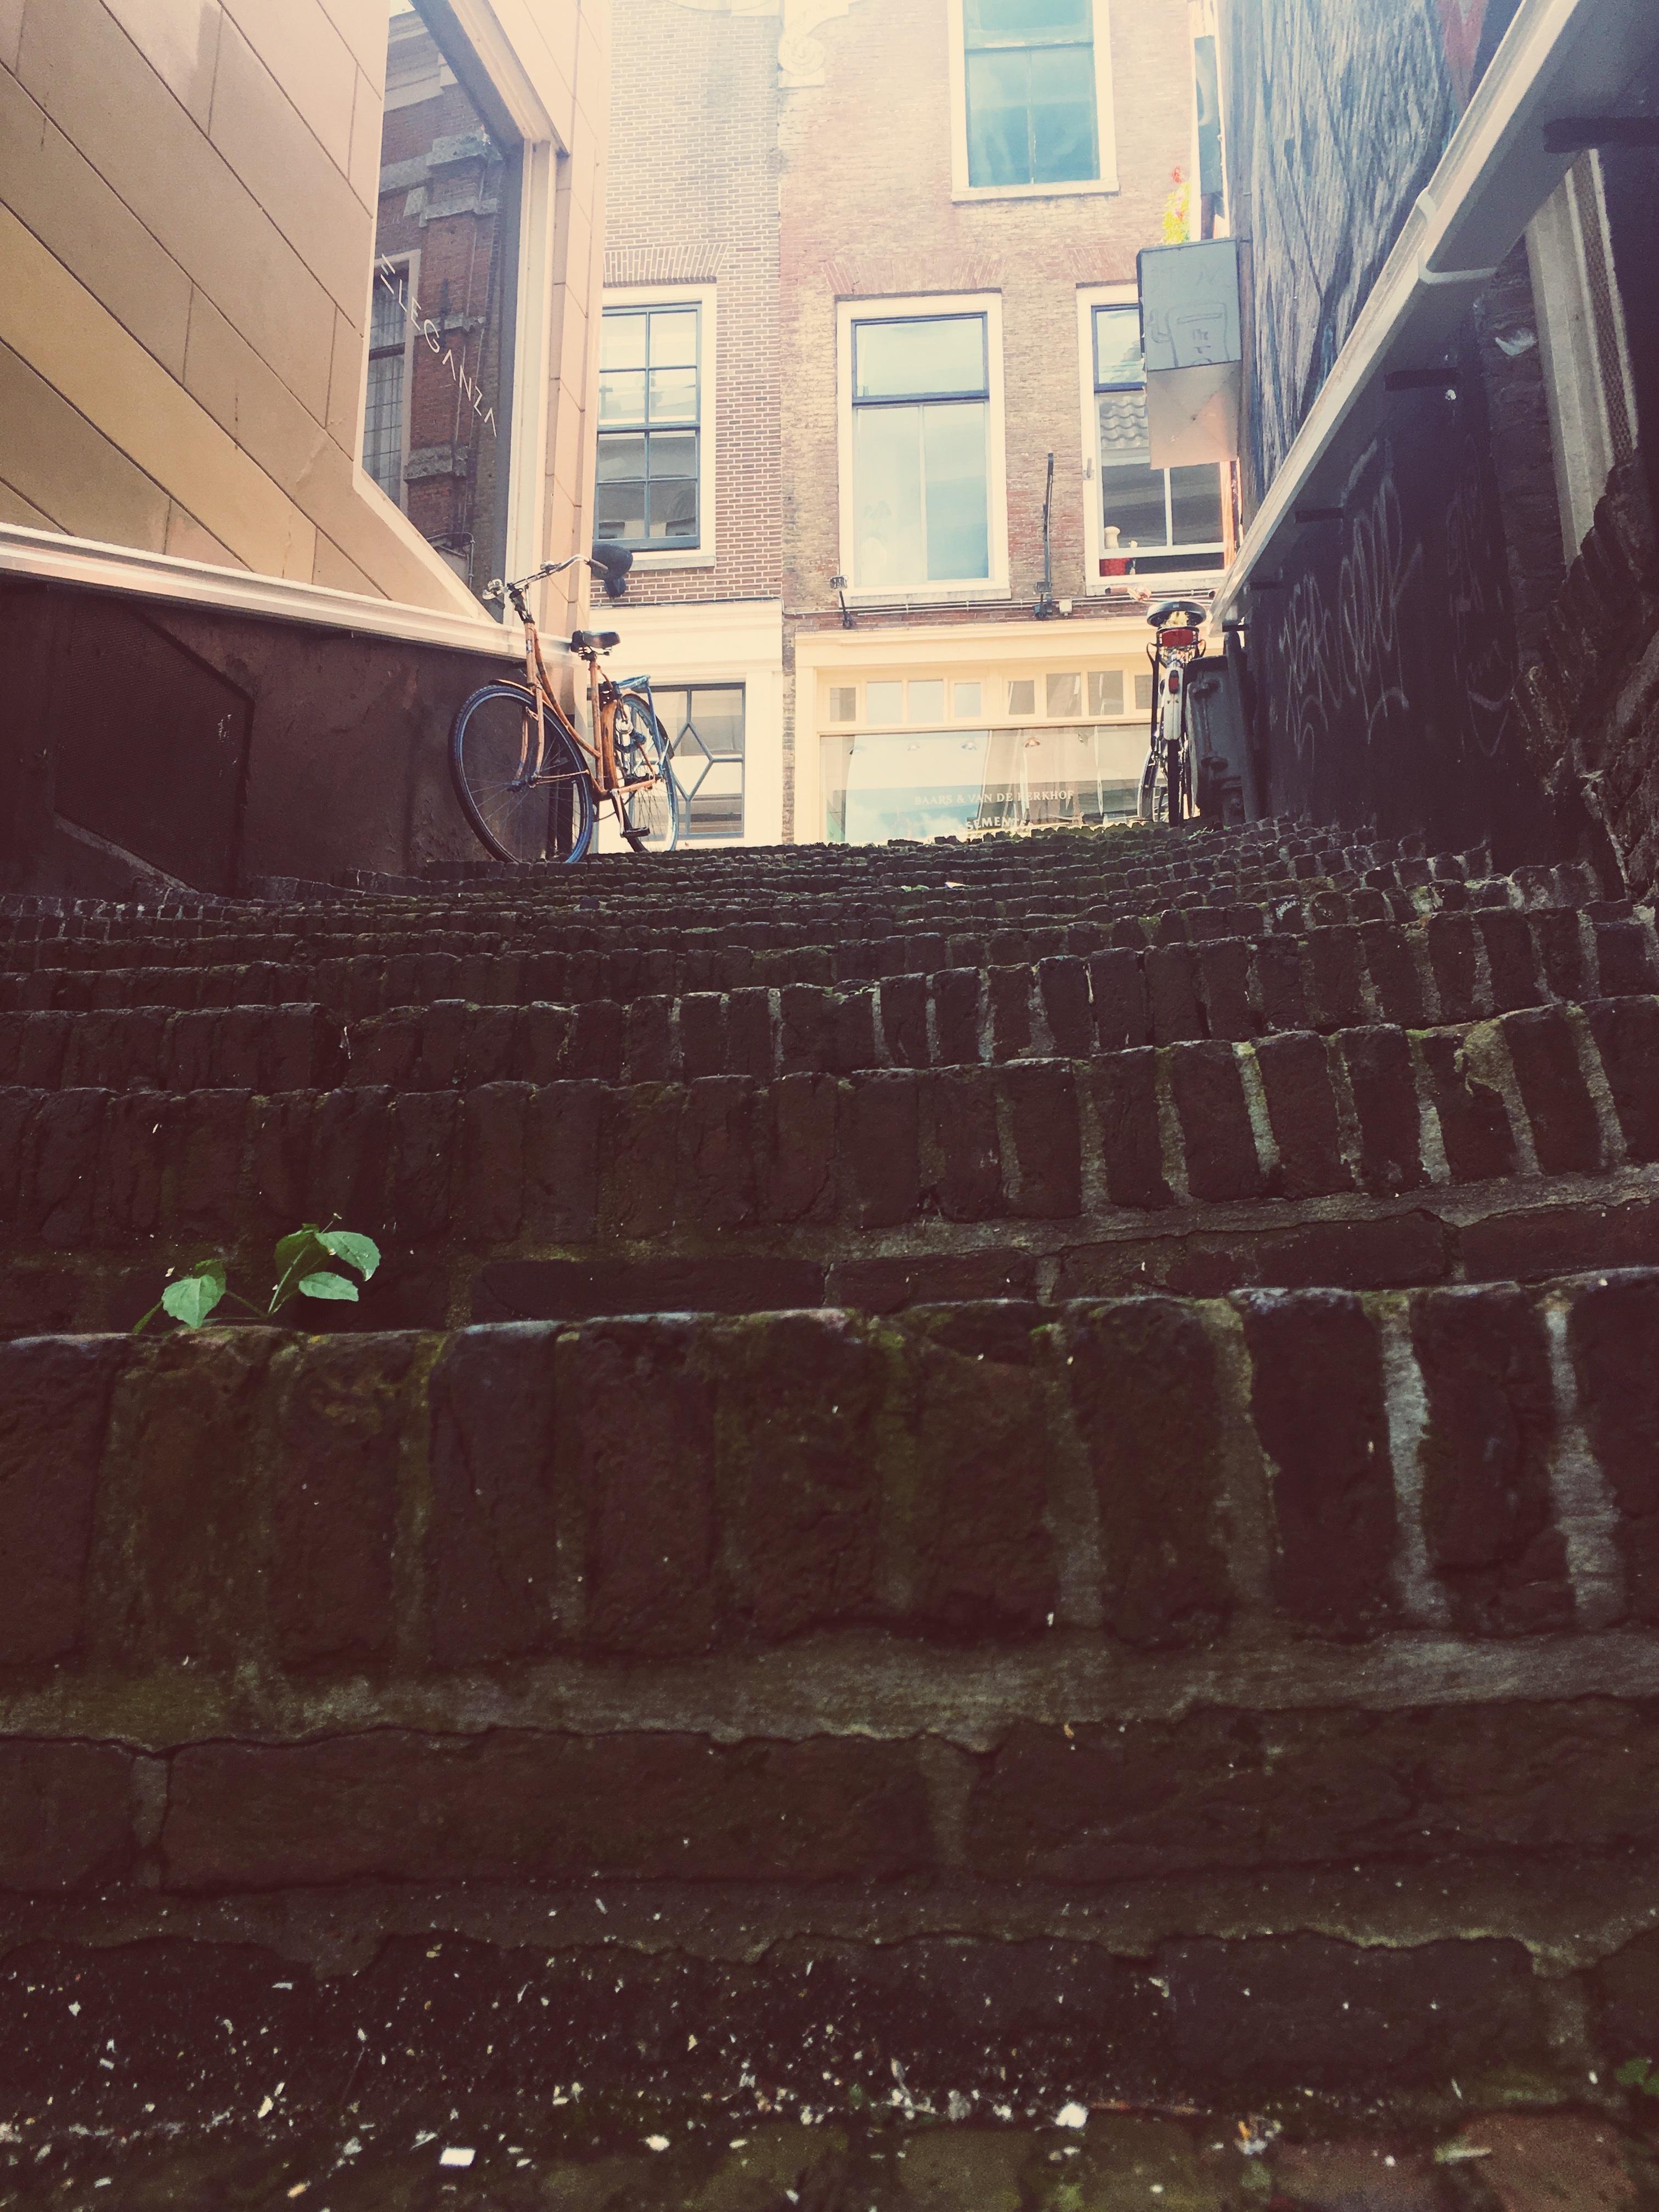
street, window, wall, color, brick, image, shape